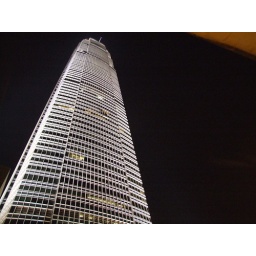
2ifc tower in Central - this is Hong Kong's tallest building